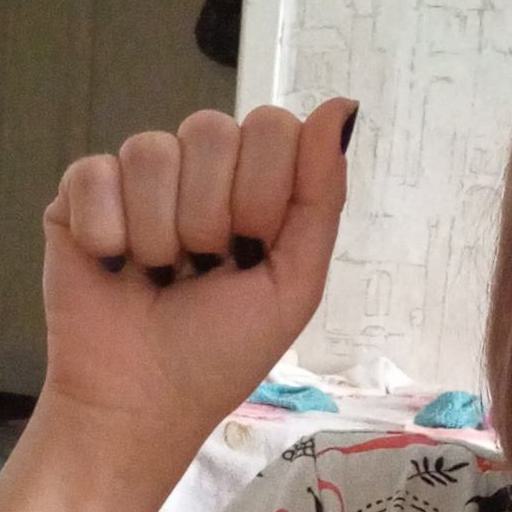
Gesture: fist